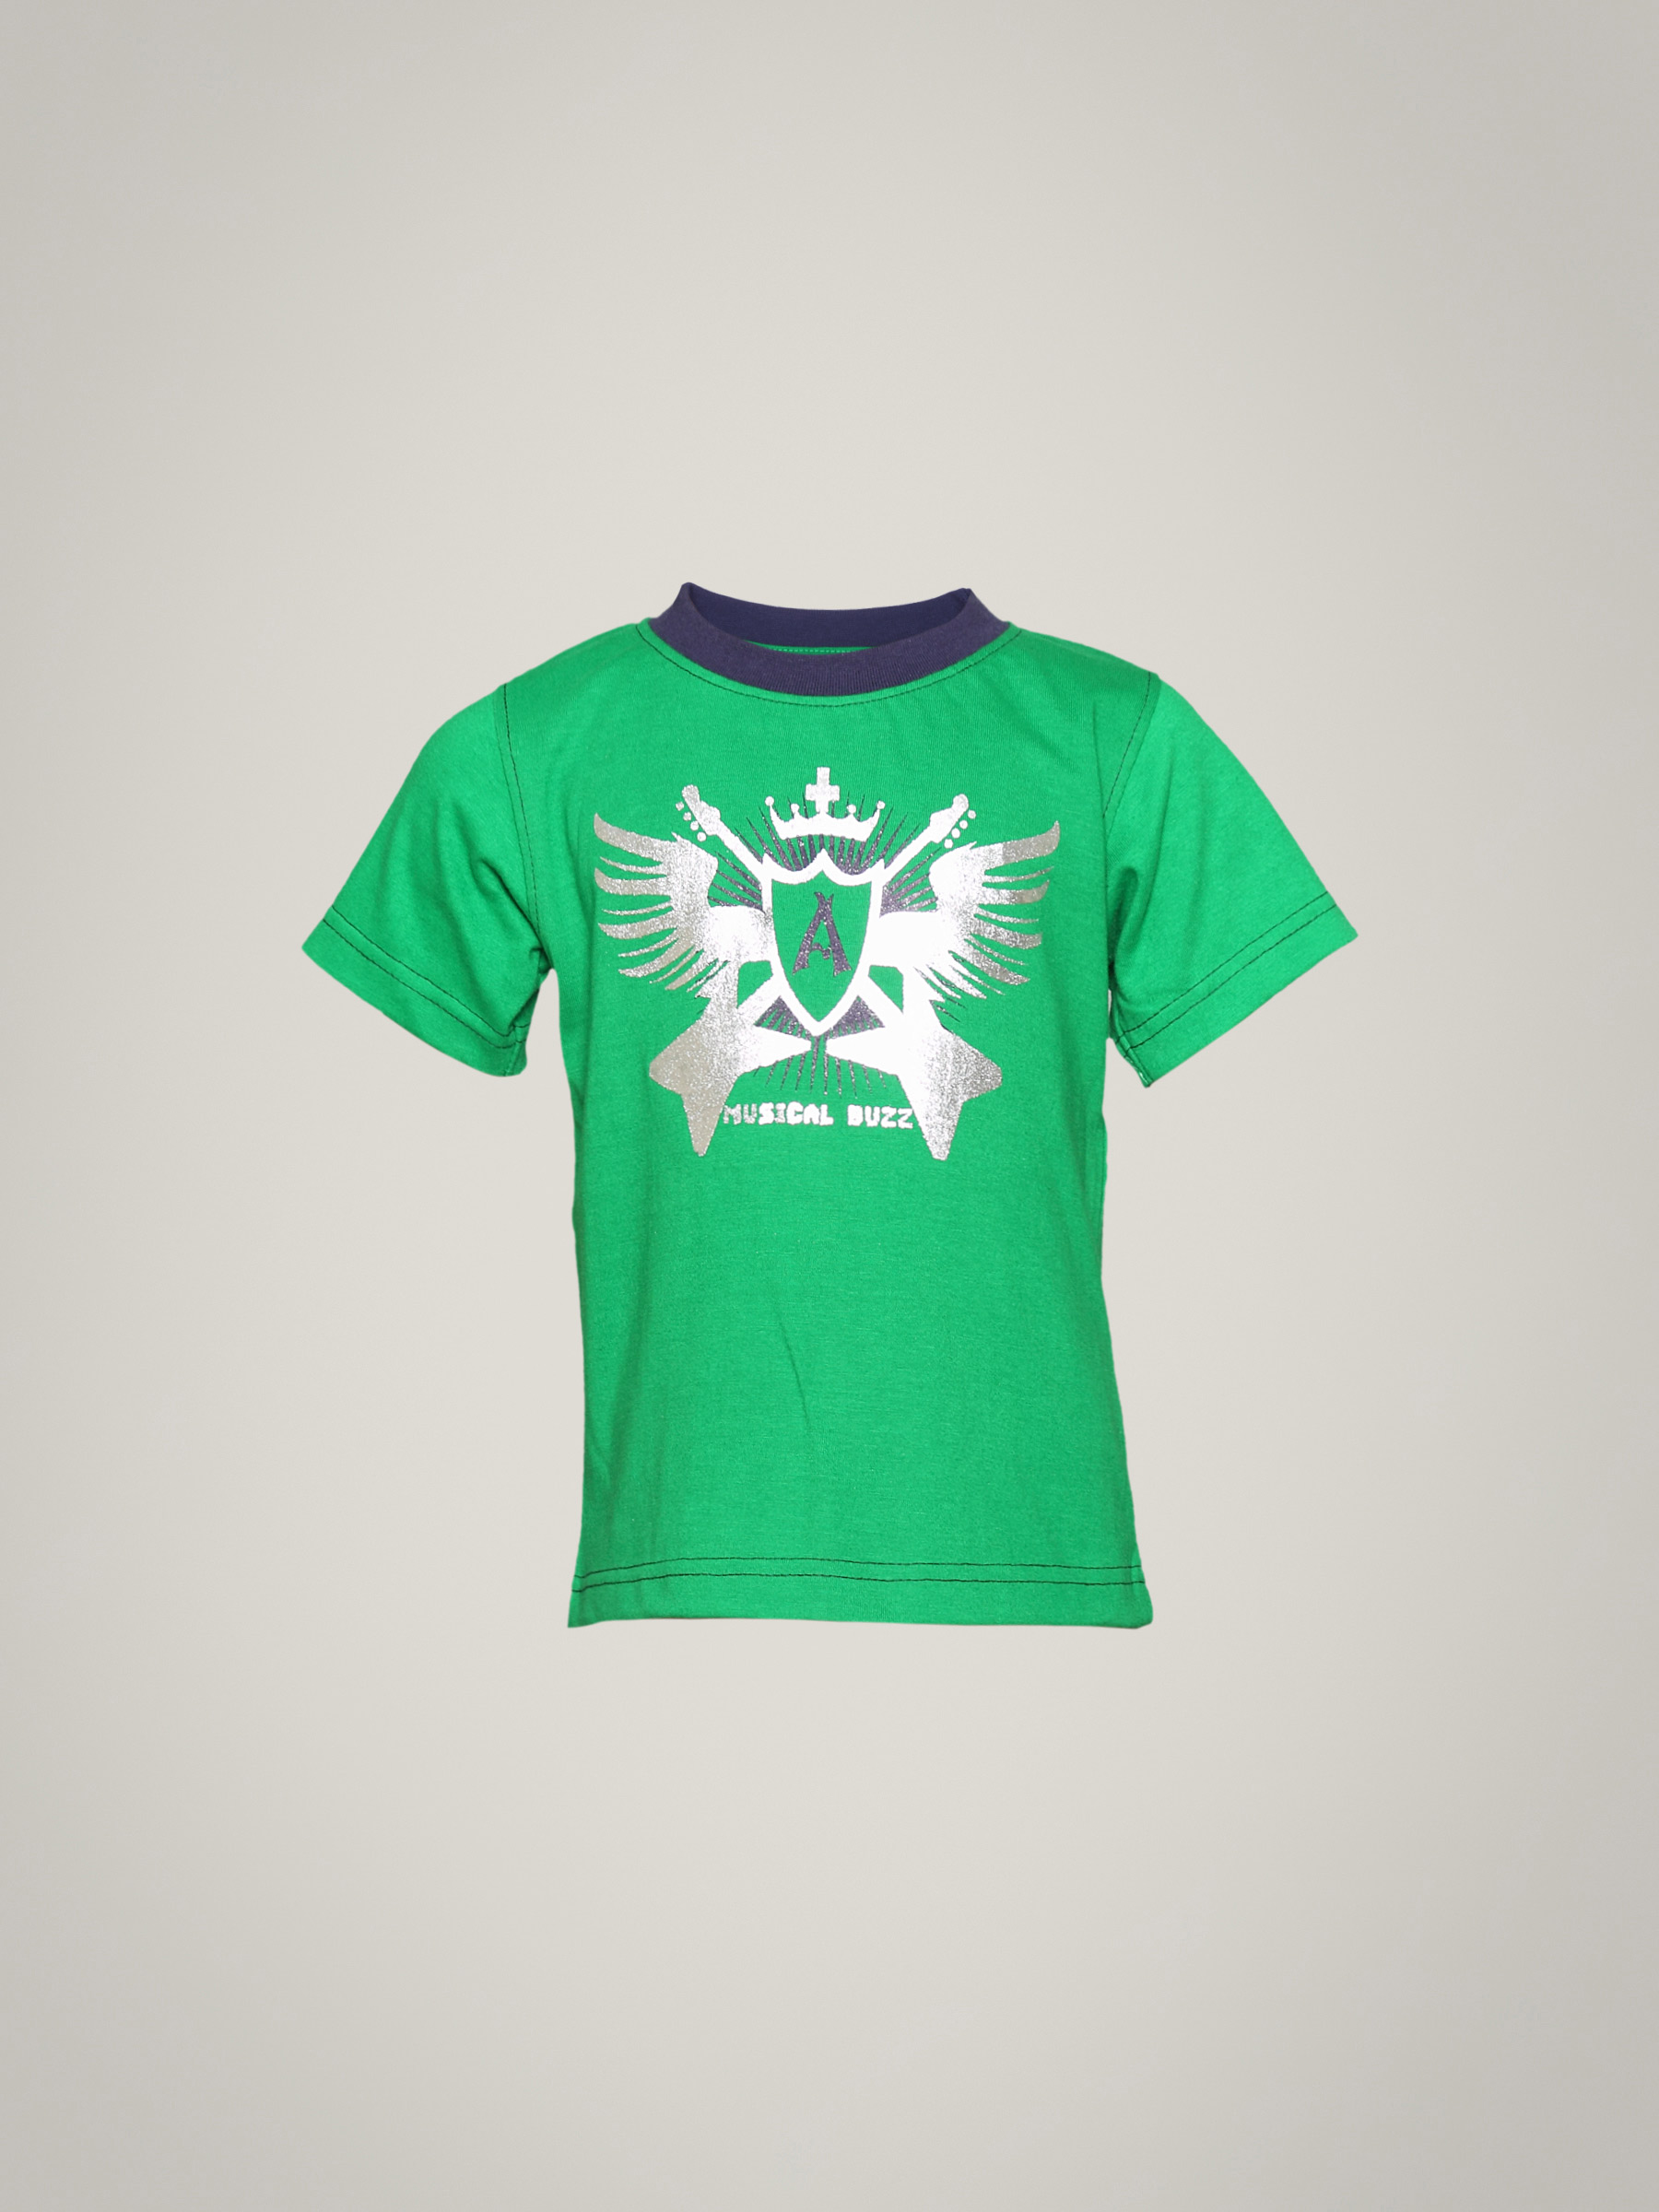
Ant Kids Boy's Musical Buzz Green T-Shirts Kidswear
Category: Apparel / Topwear / Tshirts
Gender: Boys
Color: Green
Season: Summer 2011
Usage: Casual